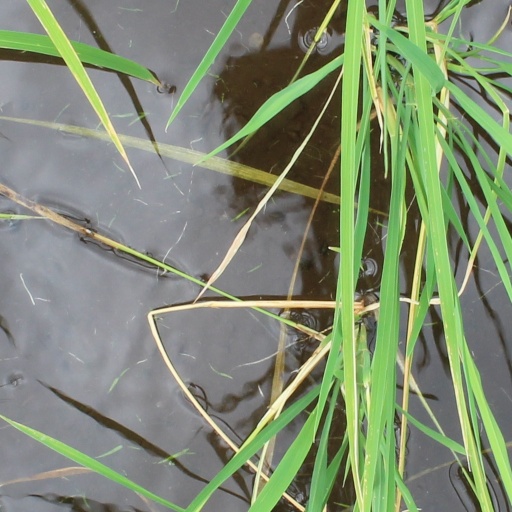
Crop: rice